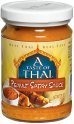
Item Name: Taste Of Thai Sauce Peanut Satay
Value: 1.0
Unit: Count

Price: 3.39